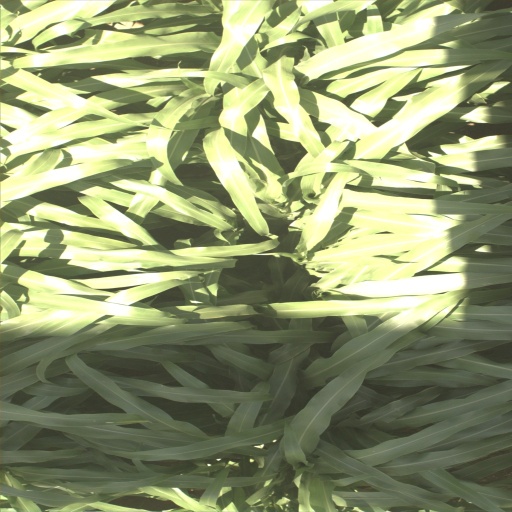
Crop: sorghum